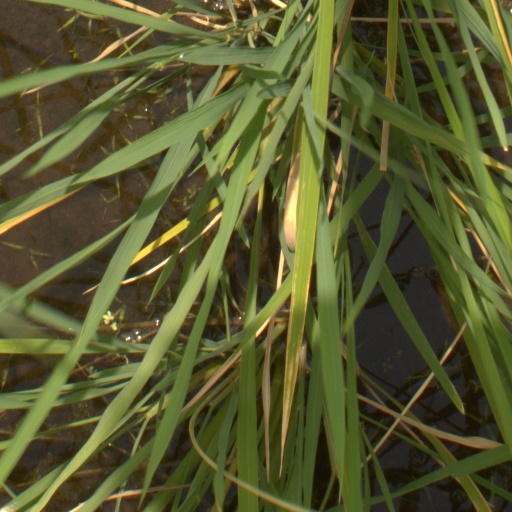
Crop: rice